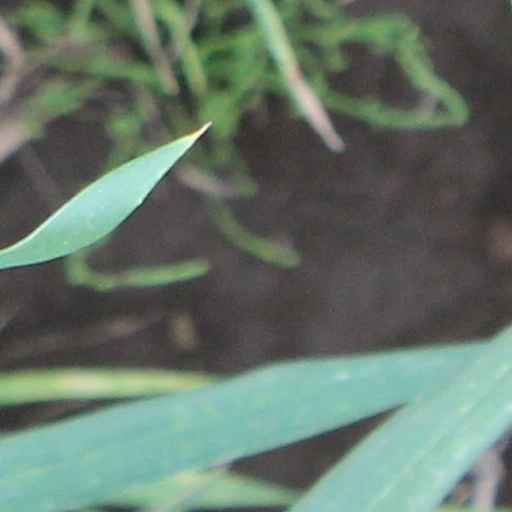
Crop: wheat